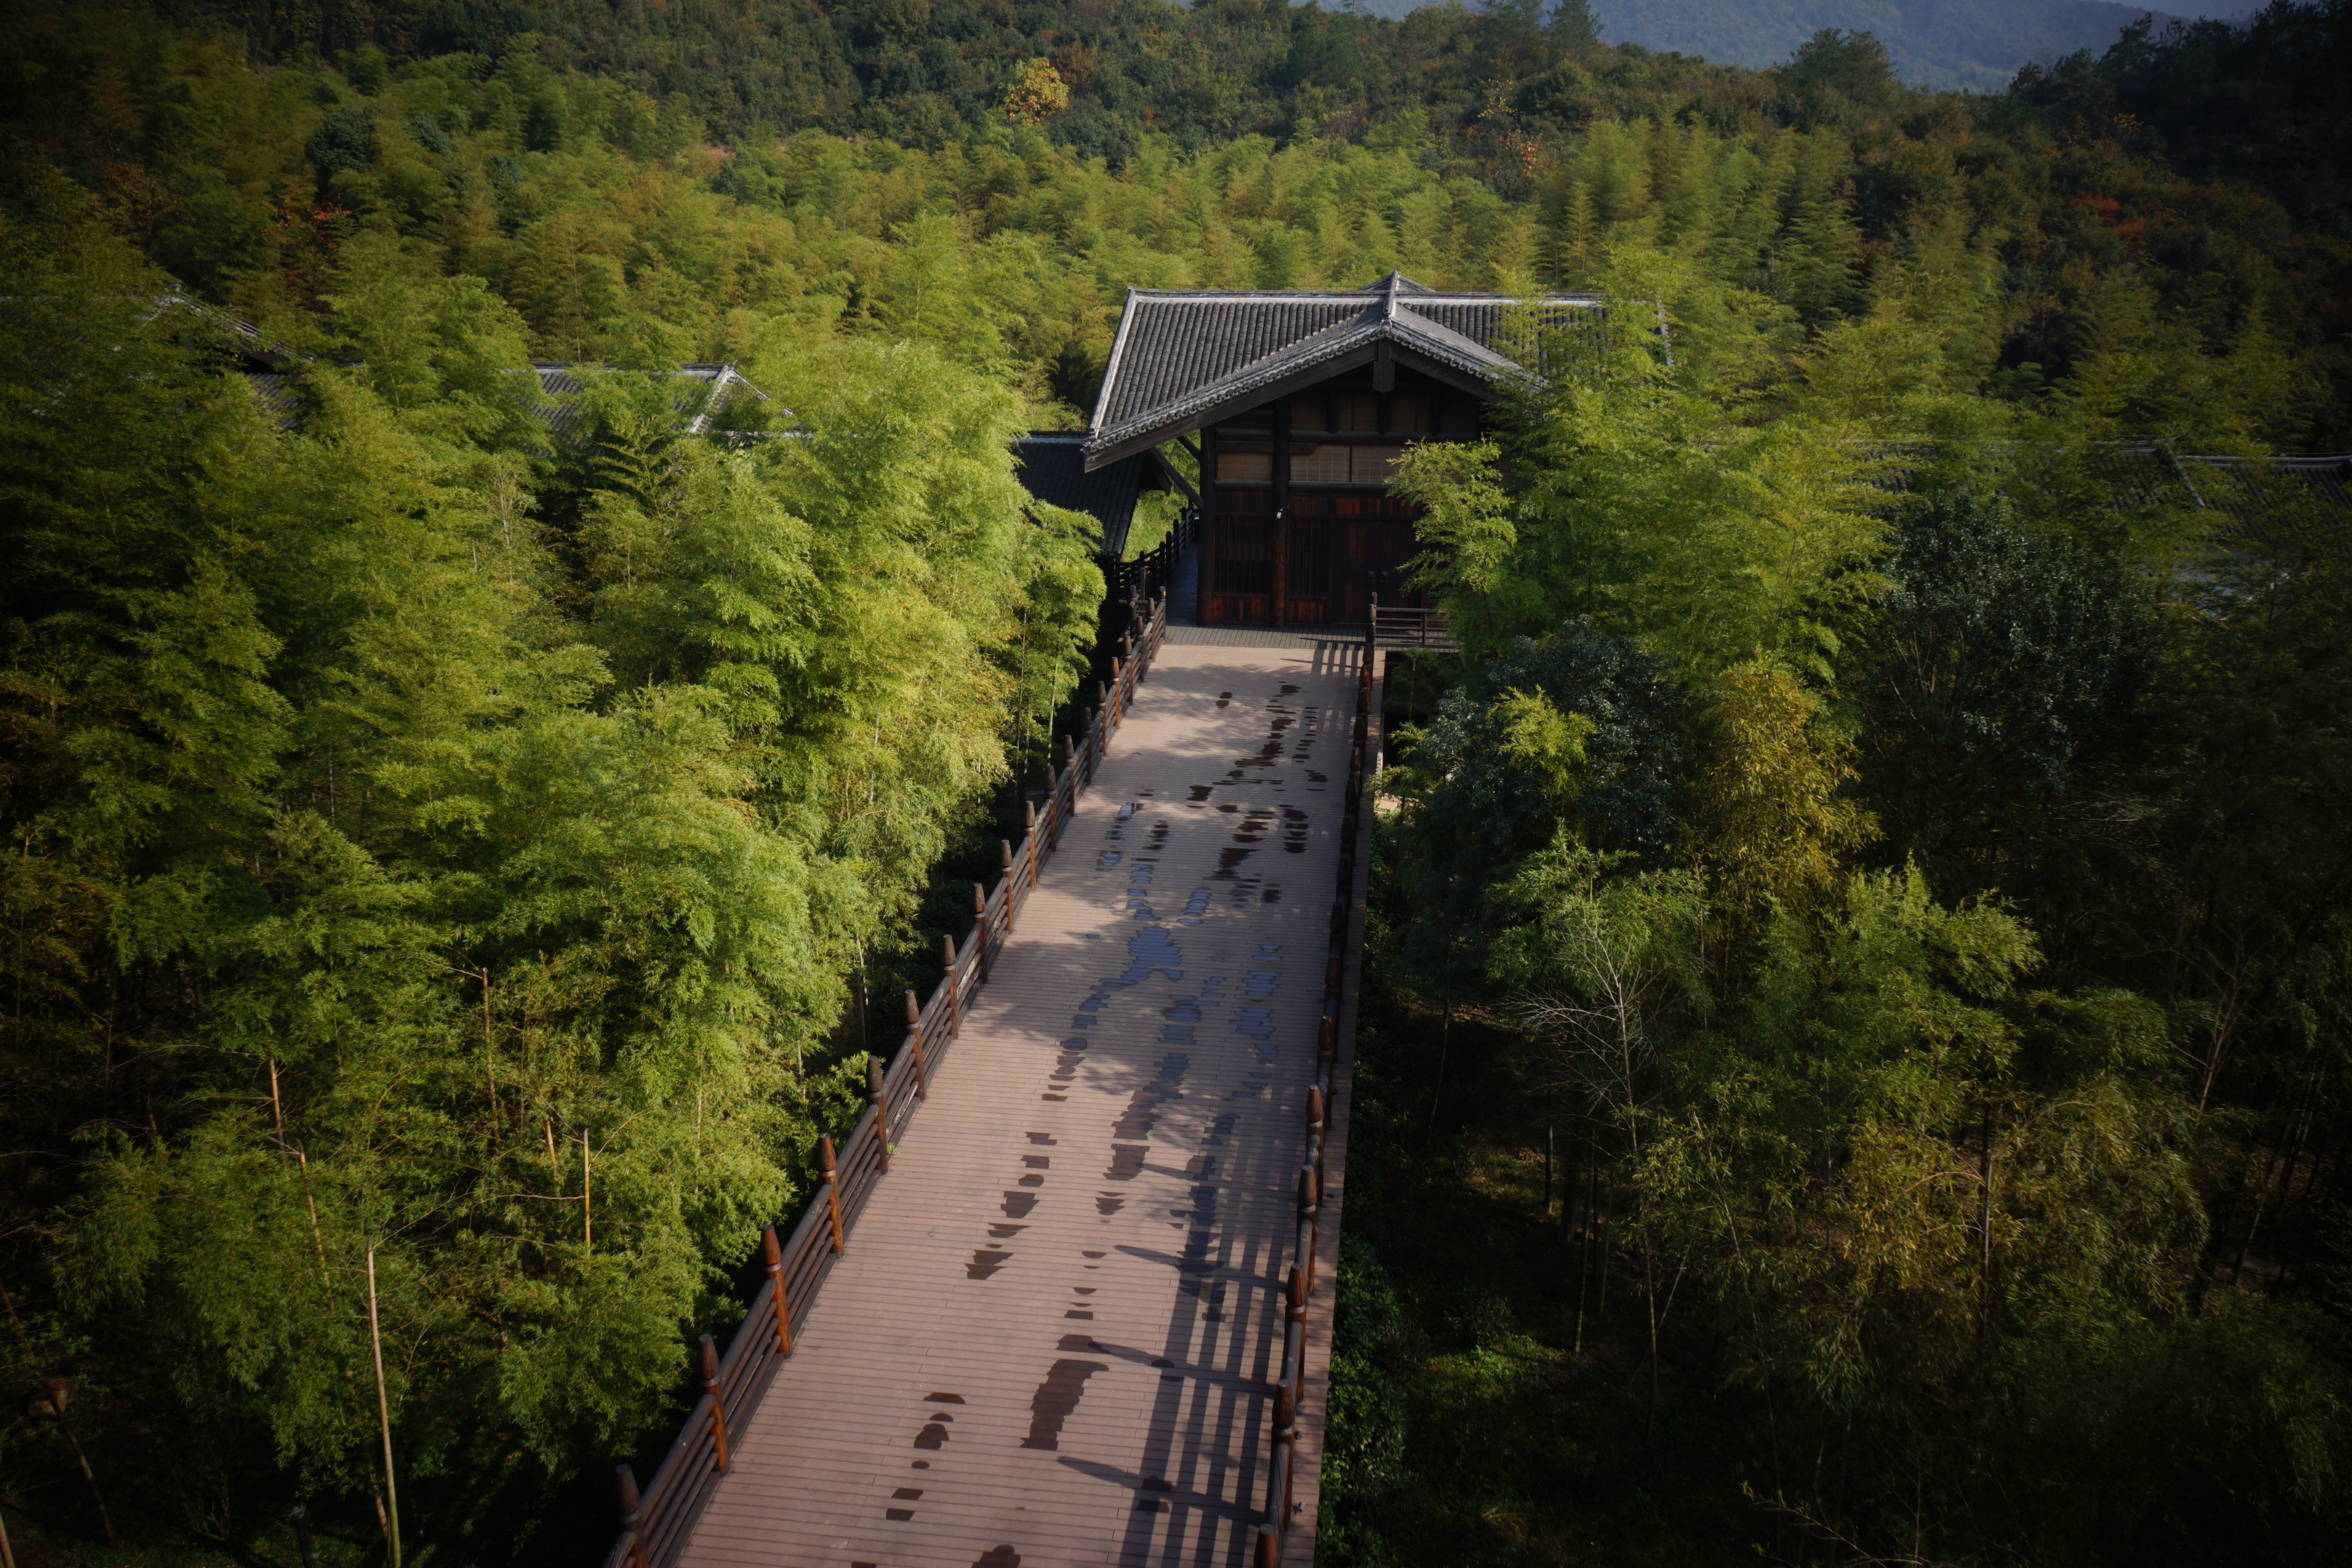
track, transport, reservoir, waterway, east, the scenery, ancient architecture, tang dynasty, the banquet scene, rolling stock